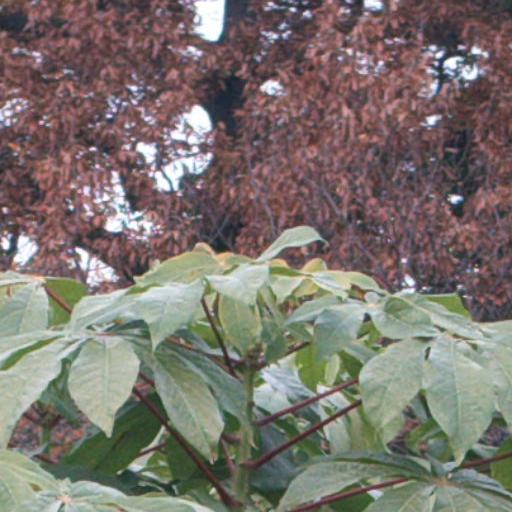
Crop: cassava